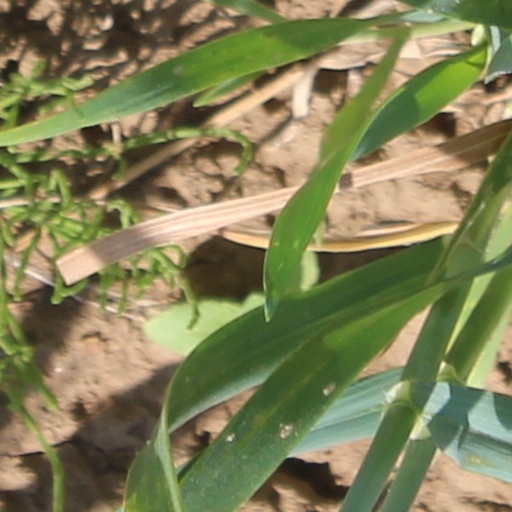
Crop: wheat